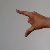
The image shows a hand gesture representing the letter 'Z' in Indian Sign Language.